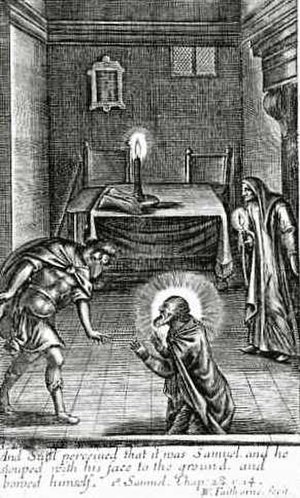
Nekromantik
Kong Saul i møde med Samuels ånd, fremmanet af heksen i En-Dor.
Nekromantik eller nekromanti betyder "spådom fremsagt af døde". Dette kunne angiveligt ske ved påkaldelse af den afdødes ånd, eller ved clairvoyant brug af knogler og andre ligdele.